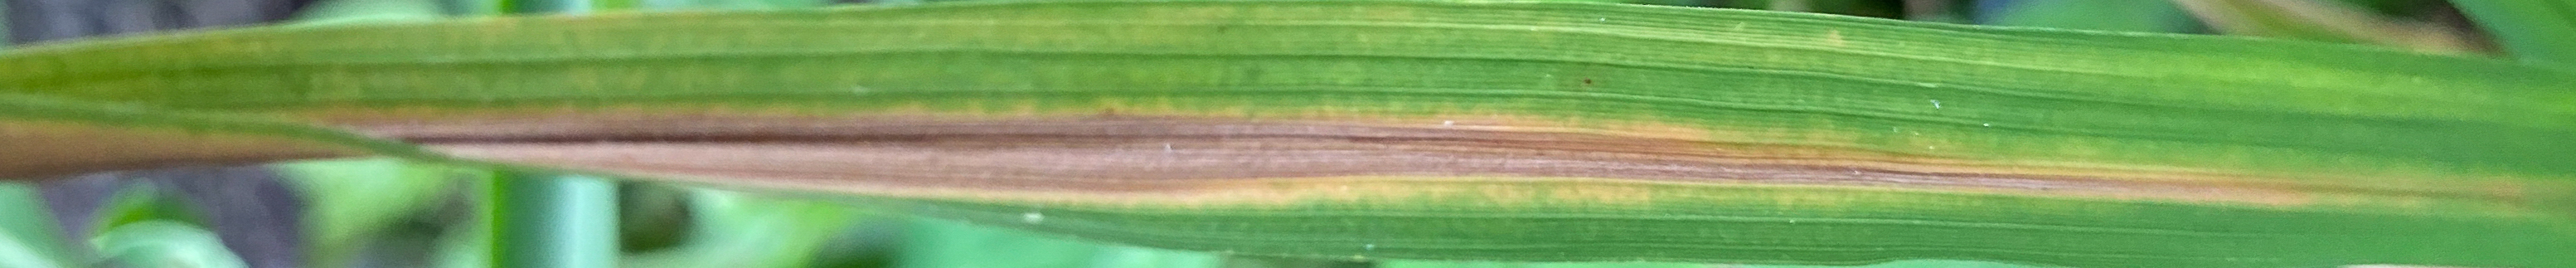
Nhãn: K